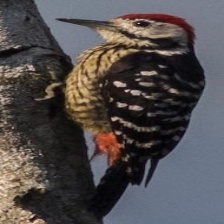
Species: DARJEELING WOODPECKER
Scientific name: DENDROCOPOS DARJELLENSIS